Jackson Place

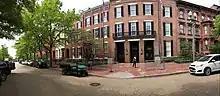
Jackson Place in 2019

712 Jackson Place was built in 1869 for Admiral James Blair, but was soon sold to Henry Rathbone. Rathbone is known for accompanying President Abraham Lincoln to Ford's Theatre on the night of the assassination. During World War I, the building was home to the Committee for Public Information, and for a brief time it housed the Women’s International League for Peace and Freedom. It is currently home to the White House Fellows program and the Harry S. Truman Scholarship Foundation.